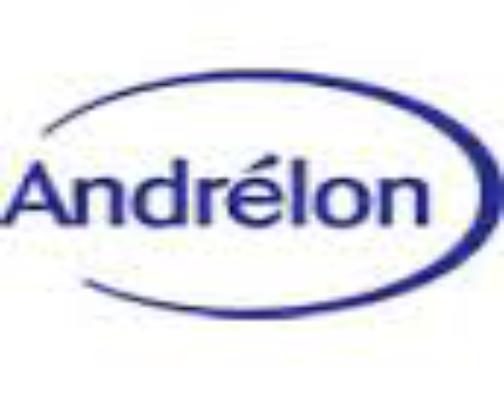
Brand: Andrelon
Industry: Necessities